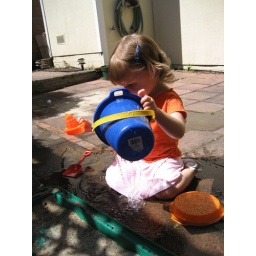
Splash! Lauren thought the best part was dumping the water all over herself. She went immediately into the bathtub after this.